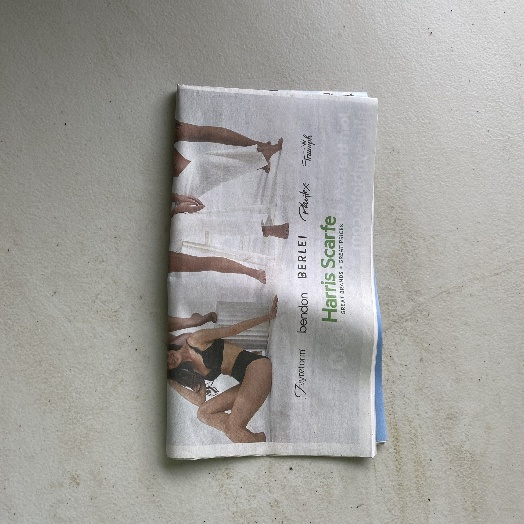
Label: Paper